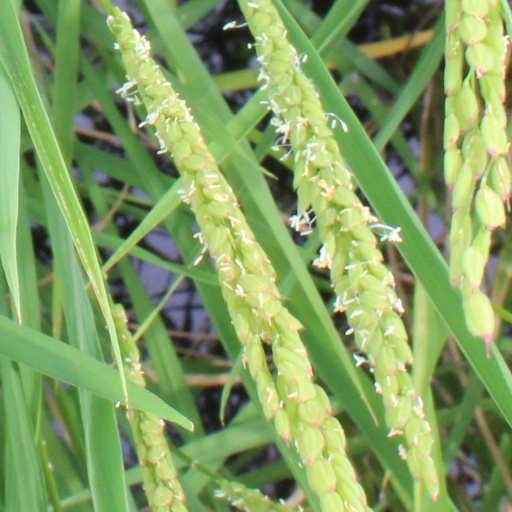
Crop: rice